Aotea Square

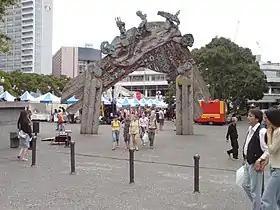
The "Waharoa" gate combines Māori elements with strong Polynesian influences and forms a symbolic entrance to the square (pictured in 2007)

Aotea Square is often utilised for public events, including fairs, protest rallies, music festivals and rock concerts.